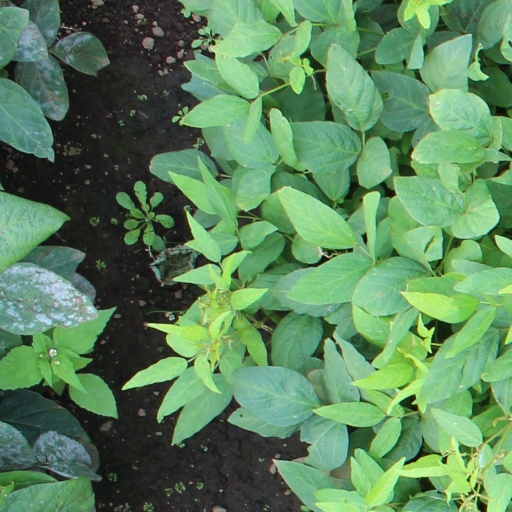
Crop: soybean